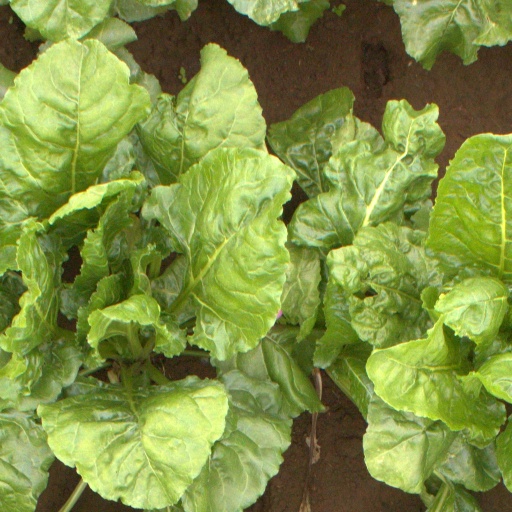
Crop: sugar beet